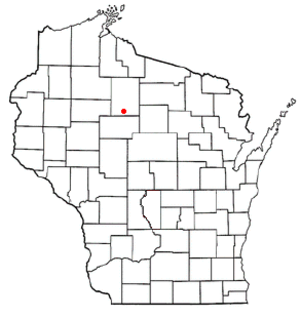
Ogema est un village des États-Unis, situé dans le comté de Price, au Wisconsin. Sa population était de 882 personnes en 2000.